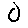
Label: 0